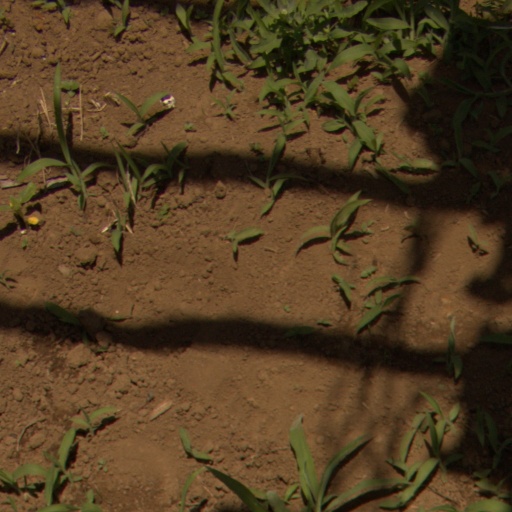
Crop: Jerusalem artichoke